The Godfather II (video game)

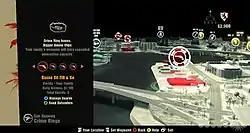
Don's View in "The Godfather II". In this image, the player has selected "Basso Oil Fill & Go". The information on the left indicates that this business is part of a gun smuggling crime ring which, if the player owns all businesses within it, will grant access to larger ammo clips.

To manage their crime rings, and get an overview of their empire, players have access to a semi-interactive map called the "Don's View." Presented in a 3D perspective, with a rotatable/zoomable isometric three-quarter top-down view, the Don's View allows players to examine rival businesses to see how many guards are present, select the number of guards to place at their own businesses, send family members to bomb or try to take over a rival business, set waypoints, organize their own family, manage their finances, upgrade Dominic's skills, promote and fire made men, and examine collectibles.